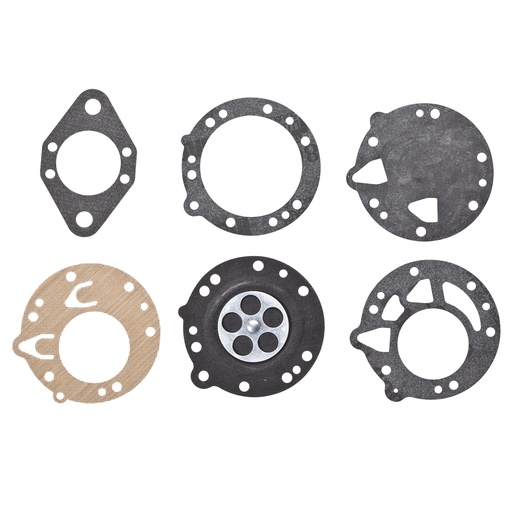
Oregon 49-813-1 KIT,GASKET AND DIAPHRAGM CARB
Brand: Oregon
Use this high quality Oregon part to service carburetors and keep your equipment running all season. Oregon replacement parts are built to meet or exceed OEM standards. Many parts look similar, so it’s crucial to ensure you’re choosing the right replacement for your original equipment or engine model. Not sure? Use our Parts Lookup Tool to view part diagrams and find the correct replacement. Replaces Tillotson DG3HL Fits Stihl model 070 Chain saw WARNING: Cancer and Reproductive Harm - www.P65Warnings.ca.gov
Category: Hardware > Small Engines